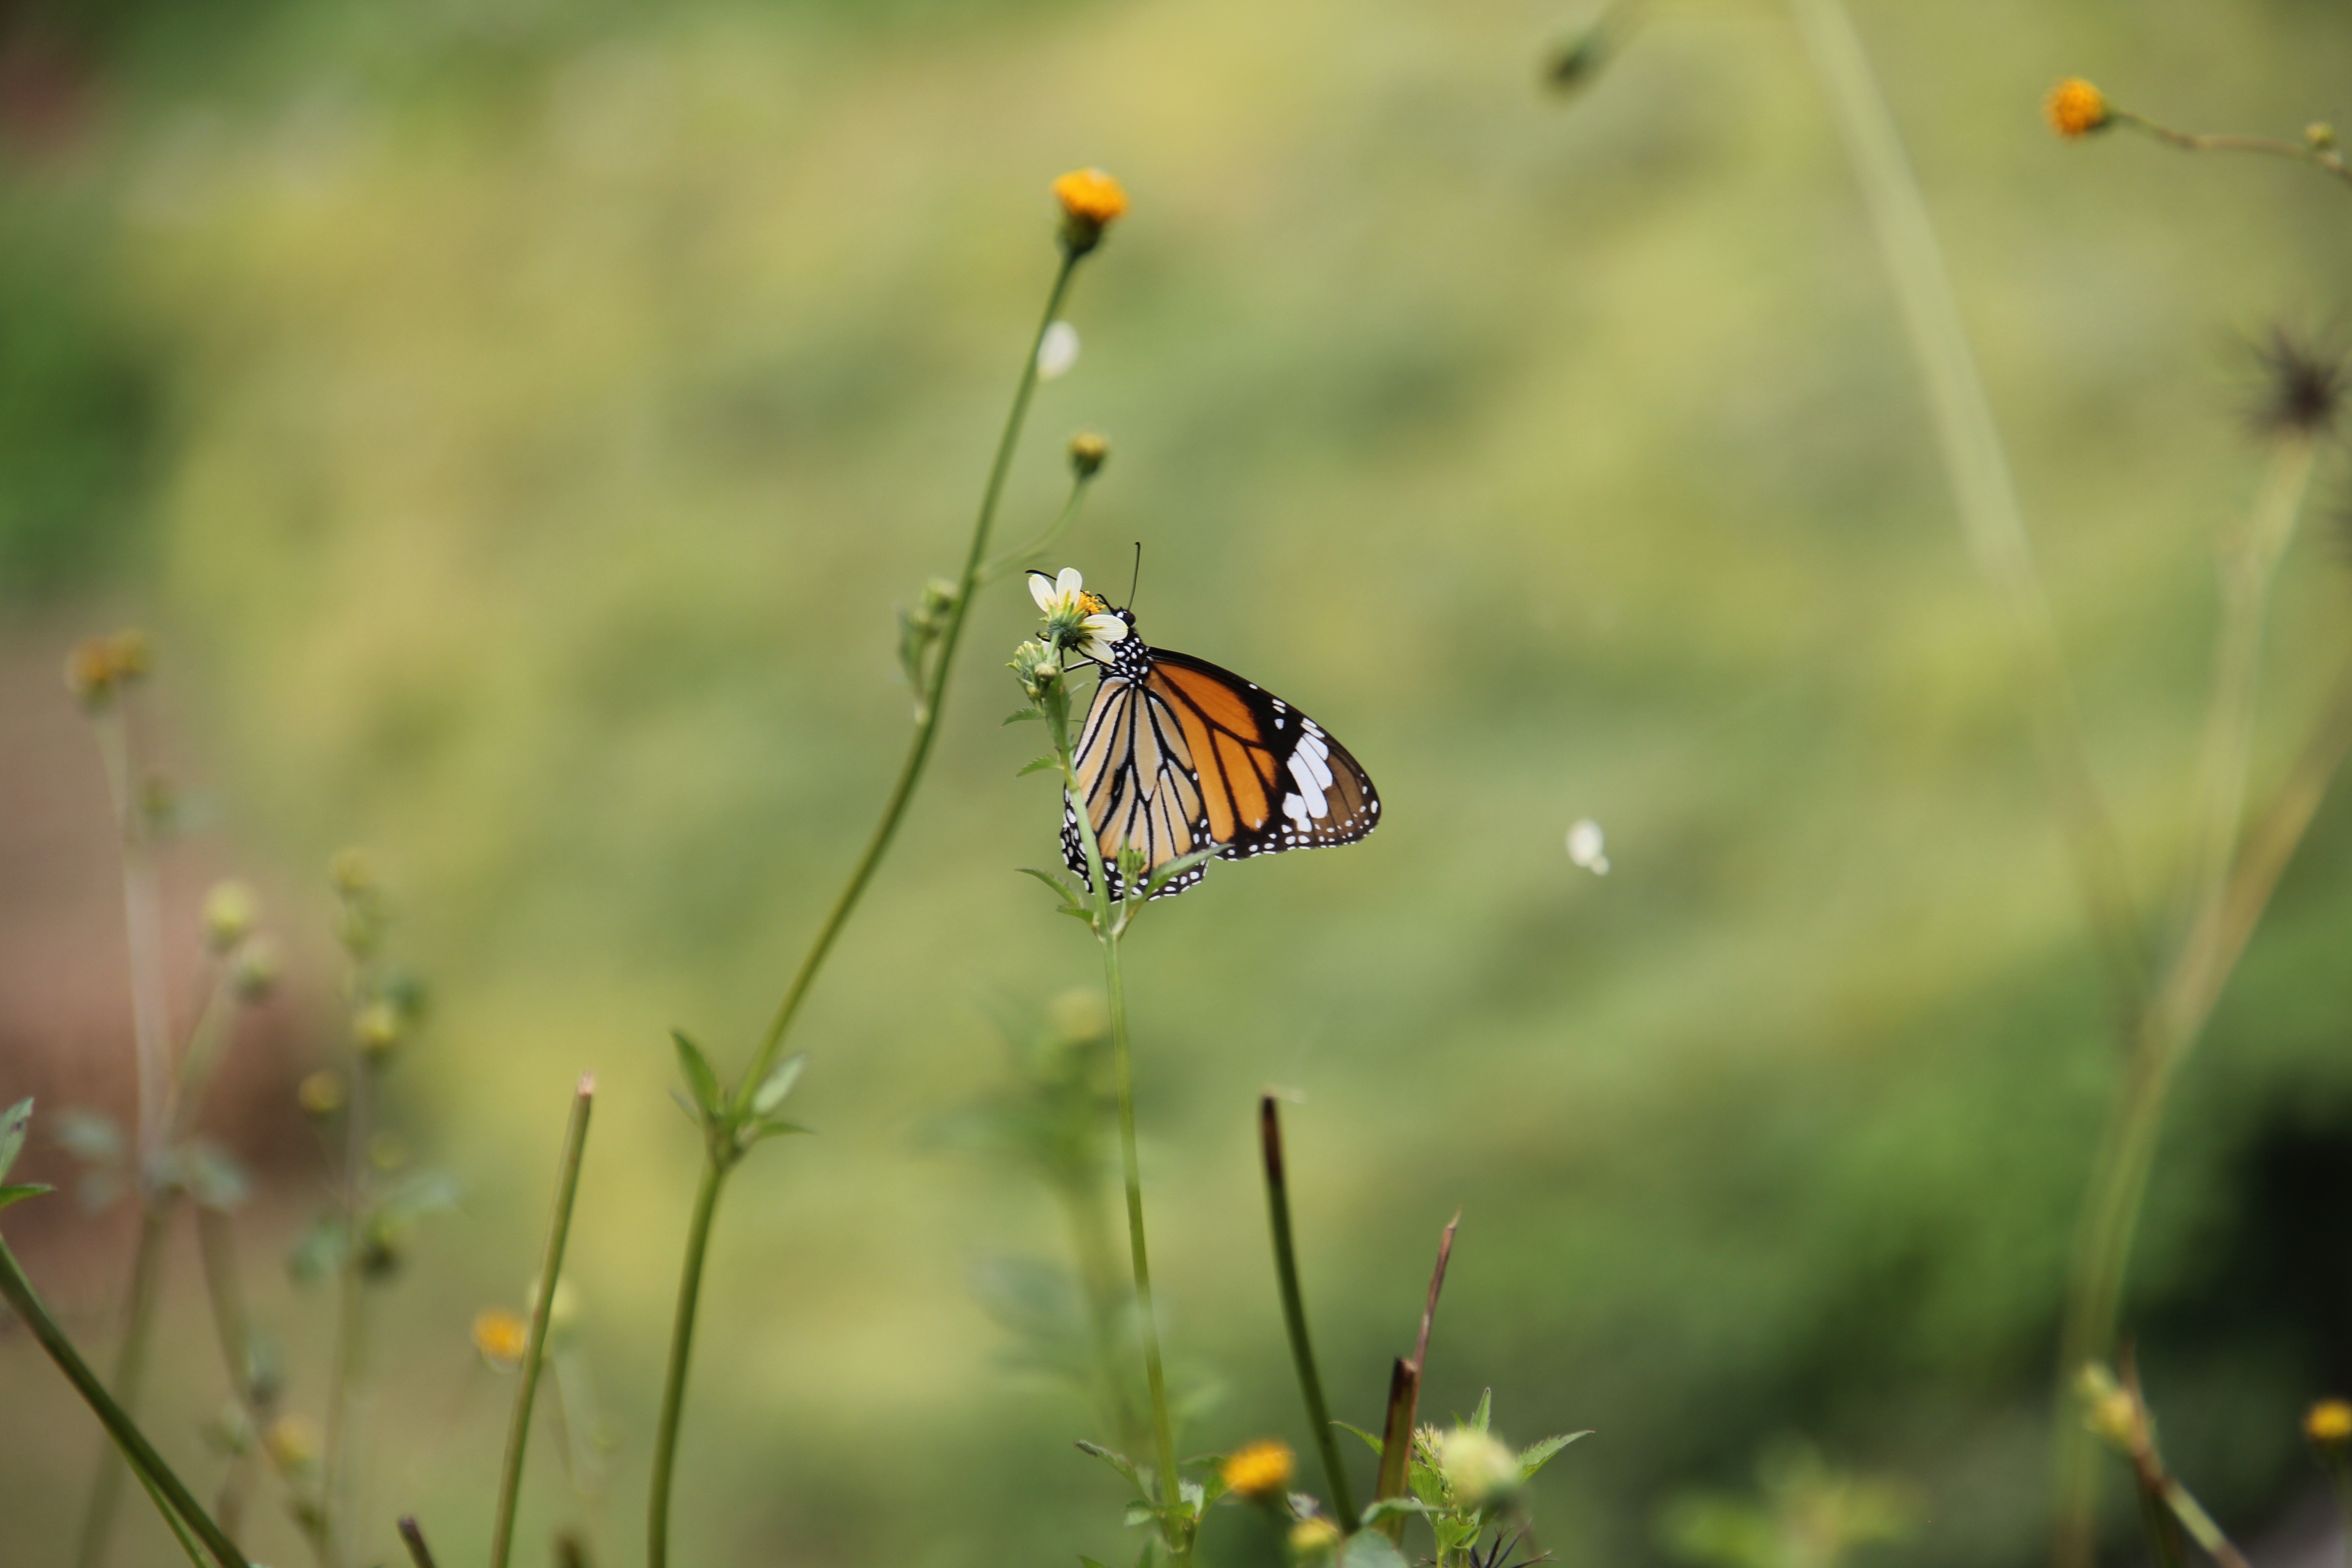
nature, grass, photography, meadow, prairie, leaf, flower, wildlife, insect, botany, butterfly, flora, fauna, invertebrate, wildflower, monarch butterfly, nectar, macro photography, arthropod, pollinator, moths and butterflies, lycaenid